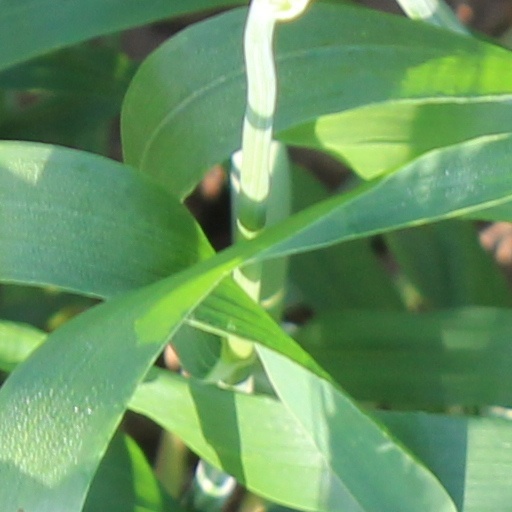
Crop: wheat